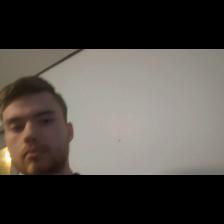
Label: Human